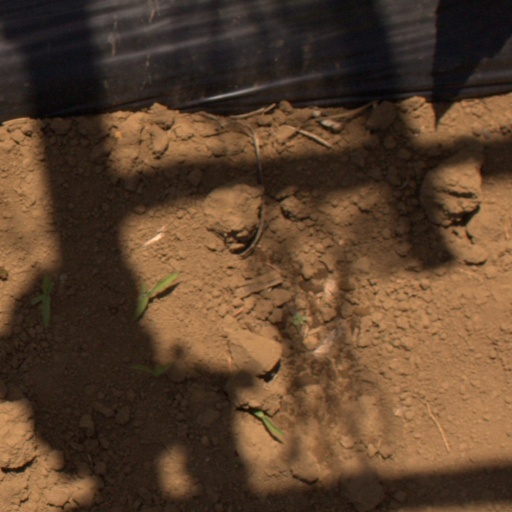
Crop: Jerusalem artichoke